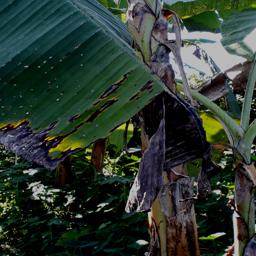
Label: POTASSIUM DEFICIENCY